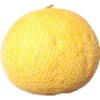
Label: Cantaloupe 1